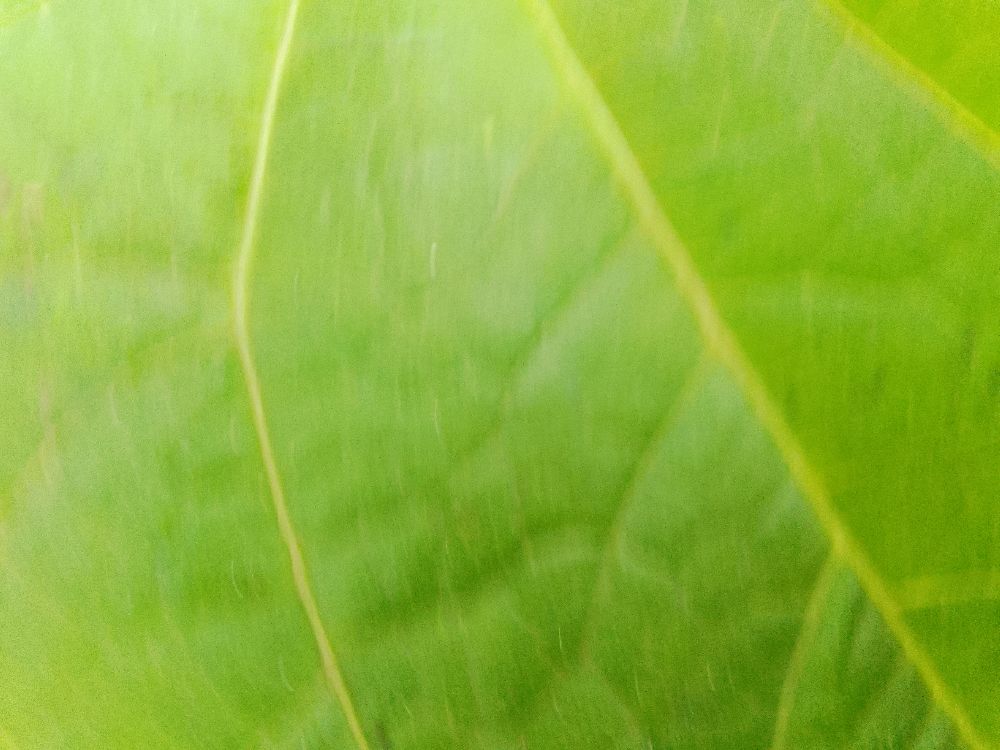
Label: healthy